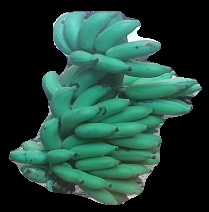
Variety: elakki-bale
Grade: grade2